Isabel Bishop

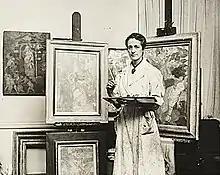
Isabel Bishop in her studio

Isabel Bishop (March 3, 1902 – February 19, 1988) was an American painter and graphic artist. Bishop studied under Kenneth Hayes Miller at the Art Students League of New York, where she would later become an instructor. She was most notable for her scenes of everyday life in Manhattan, as a member of the loosely-defined ‘Fourteenth Street School’ of artists, grouped in that precinct. Union Square features prominently in her work, which mainly depicts female figures. Bishop’s paintings won the American Academy of Arts and Letters Award, among other distinctions.